São Paulo (state)

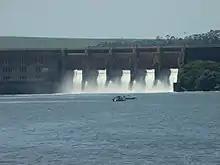
Tiete River in the dam between the towns of Barra Bonita and Igaraçu do Tietê.

Vargas's rule was a study in political turbulence. Elected in 1934, he ruled by dictatorship (albeit a popular one, thanks to his health and social-welfare programmes) from 1937 to 1945—a period dubbed the "Estado Novo". Thrown out by a coup in 1945, he ran for office again in 1950, and was overwhelmingly elected. On the verge of being overthrown from office again, he committed suicide in 1954. Vargas's main legacy was the centralization of power.